David A. Weiner

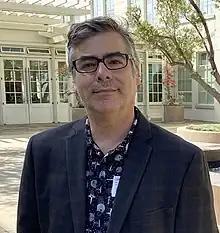

He wrote and directed the "In Search of Darkness" '80s trilogy, which explores the decade of 1980s horror cinema over the course of 14-plus hours: the long-form 2019 documentary film "In Search of Darkness", and its sequels "" (2020) and "In Search of Darkness: Part III" (2022).